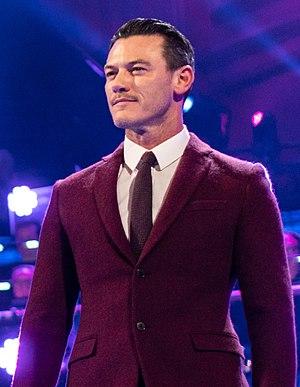
Luke Evans [luk ˈɛvənz] est un acteur gallois, né le 15 avril 1979 à Pontypool.